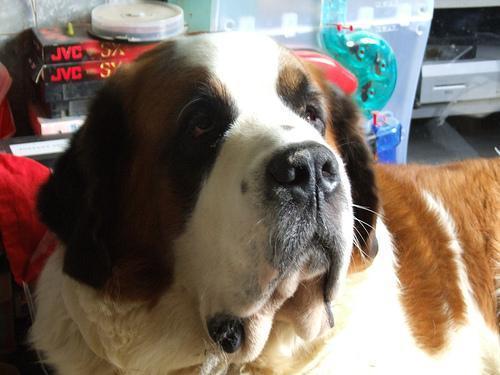
Saint_Bernard